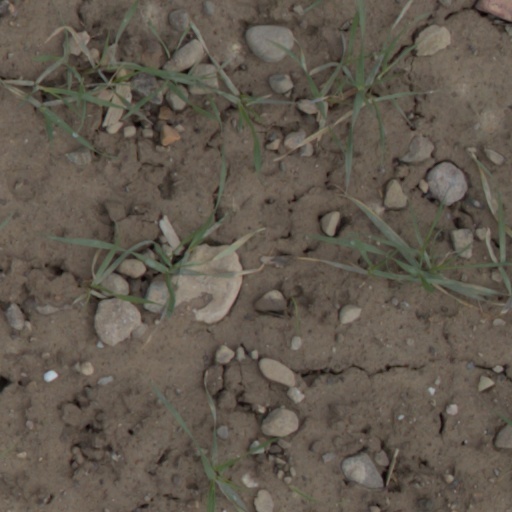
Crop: wheat